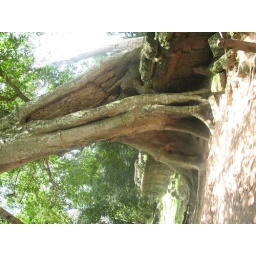
Tree pulling down stone wall in Angkor Wat